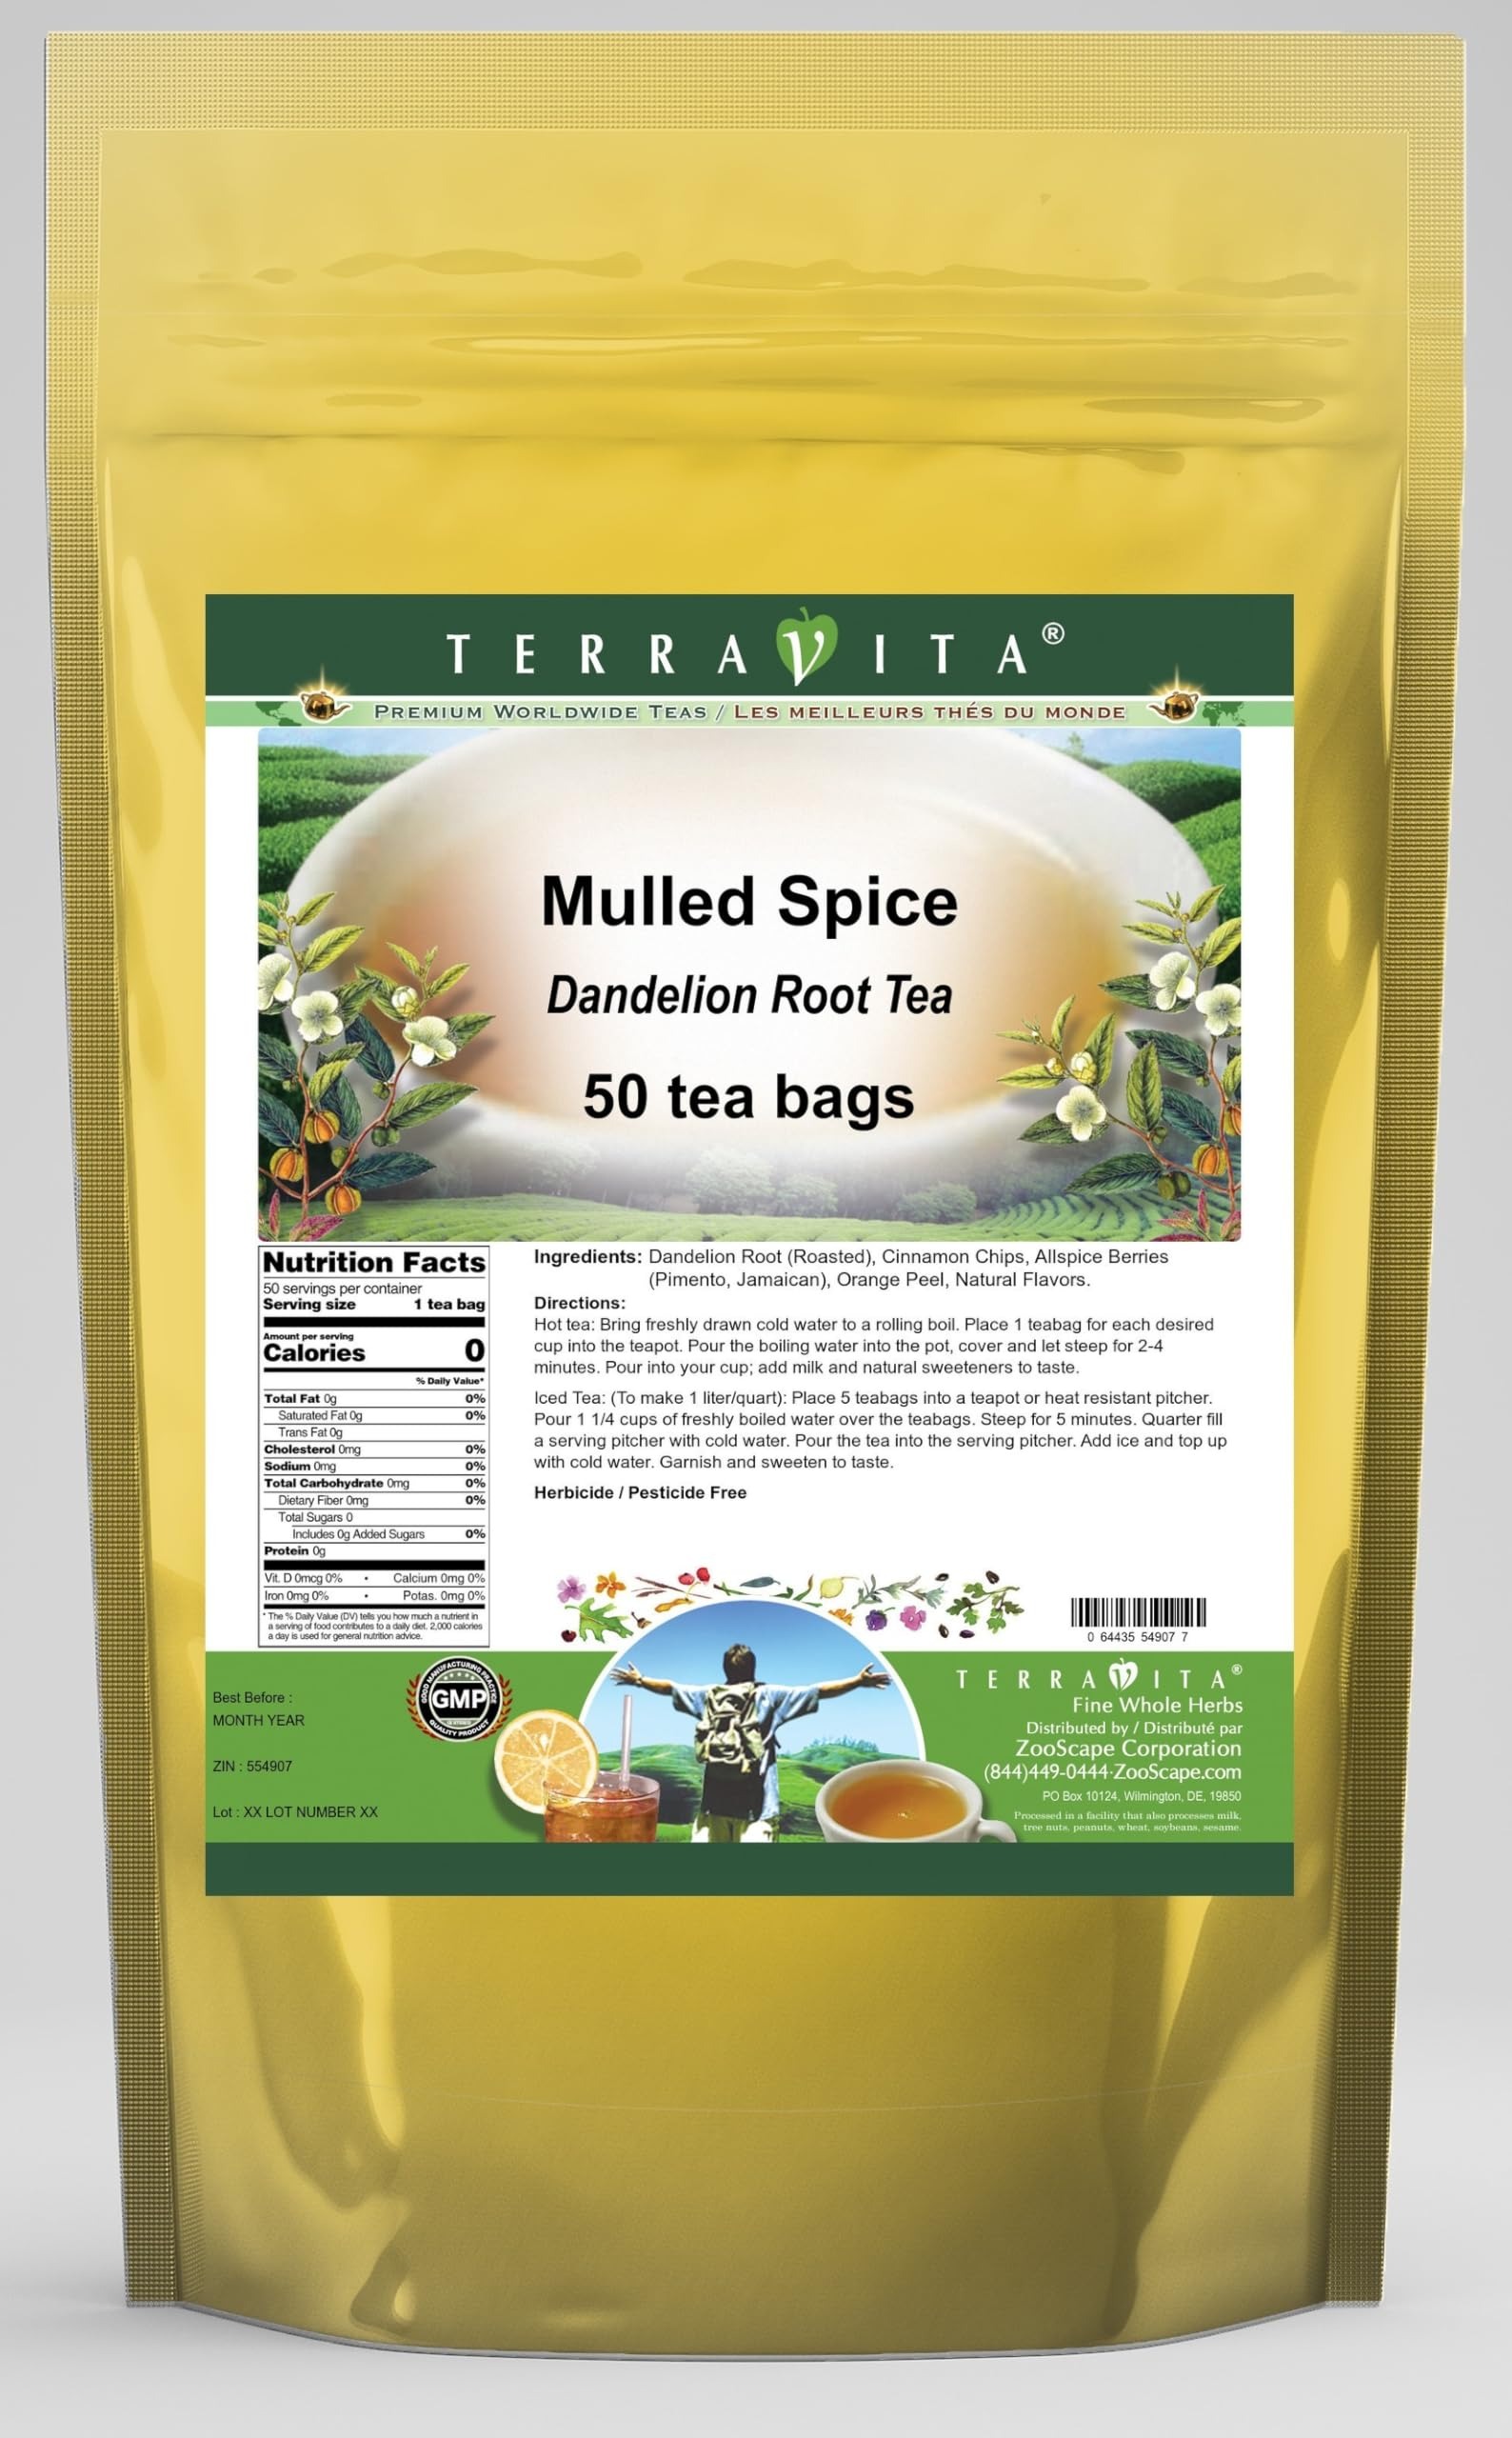
Item Name: Mulled Spice Dandelion Root Tea (50 tea bags, ZIN: 554907) - 2 Pack
Bullet Point 1: Our Mulled Spice Dandelion Root tea is a delicious naturally flavored Dandelion Root coffee substitute with Cinnamon Chips, Allspice Berries (Pimento, Jamaican) and Orange Peel that you will enjoy relaxing with anytime! The natural and caffeine-free Mulled Spice taste is delicious! - Ingredients: Dandelion Root, Cinnamon Chips, Allspice Berries (Pimento, Jamaican), Orange Peel and Natural Mulled Spice Flavor.
Bullet Point 2: No fillers.
Bullet Point 3: Manufacturer: TerraVita
Bullet Point 4: Size: 50 tea bags
Bullet Point 5: Dandelion Root Tea Bags - Packed in a convenient upright pouch!
Product Description: Our Mulled Spice Dandelion Root tea is a delicious naturally flavored Dandelion Root coffee substitute with Cinnamon Chips, Allspice Berries (Pimento, Jamaican) and Orange Peel that you will enjoy relaxing with anytime! The natural and caffeine-free Mulled Spice taste is delicious! - Ingredients: Dandelion Root, Cinnamon Chips, Allspice Berries (Pimento, Jamaican), Orange Peel and Natural Mulled Spice Flavor. - Hot tea brewing method: Bring freshly drawn cold water to a rolling boil. Place 1 teabag for each desired cup into the teapot. Pour the boiling water into the pot, cover and let steep for 2-4 minutes. Pour into your cup; add milk and natural sweeteners to taste. - Iced tea brewing method: (To make 1 liter/quart): Place 5 teabags into a teapot or heat resistant pitcher. Pour 1 1/4 cups of freshly boiled water over the teabags. Steep for 5 minutes. Quarter fill a serving pitcher with cold water. Pour the tea into the serving pitcher. Add ice and top up with cold water. Garnish and sweeten to taste. - TerraVita is an exclusive line of premium-quality, natural source products that use only the finest, purest and most potent ingredients found around the world. TerraVita is hallmarked by the highest possible standards of purity, potency, stability and freshness. All of our products are prepared with the highest elements of quality control, from raw materials through the entire manufacturing process, up to and including the moment that the bottles or bags are sealed for freshness and shipped out to you. Our highest possible standards are certified by independent laboratories and backed by our personal guarantee. - TerraVita exists to meet and ensure your family's health and wellness without the harmful effects of chemicals and health products. We strive to make all of o
Value: 100.0
Unit: Count

Price: 54.27